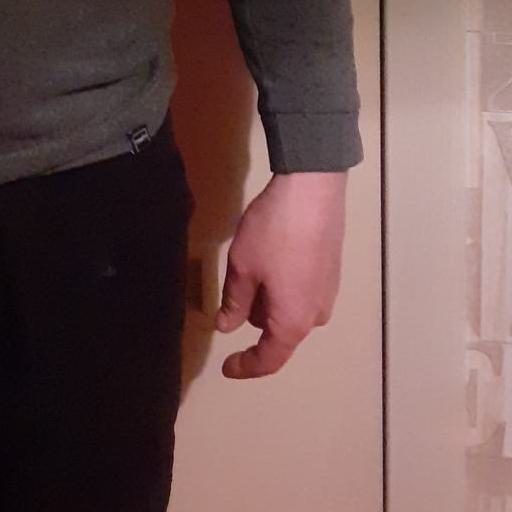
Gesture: no_gesture